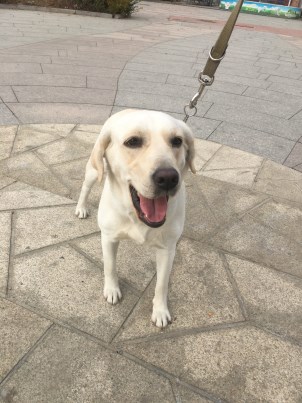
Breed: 3580-n000122-Labrador_retriever